Königrufen

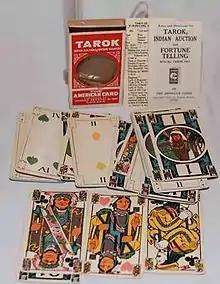
Petrtyl's deck with Indian and American motifs

Since Tarock never reached the British Isles and Iberian Peninsula in Europe, America has also been largely unaffected by the game. It was only later immigrants who brought the game to the USA. In Texas, for example, Czech immigrants introduced Neunzehnerrufen, which is quite closely related to Königrufen, as well as a version of Zwanzigerrufen with a 54-card pack. Apparently some players there had the idea to call a King instead of a high tarock. In the small town of Taylor in Williamson County, this Königrufen variant is also played in tournaments.